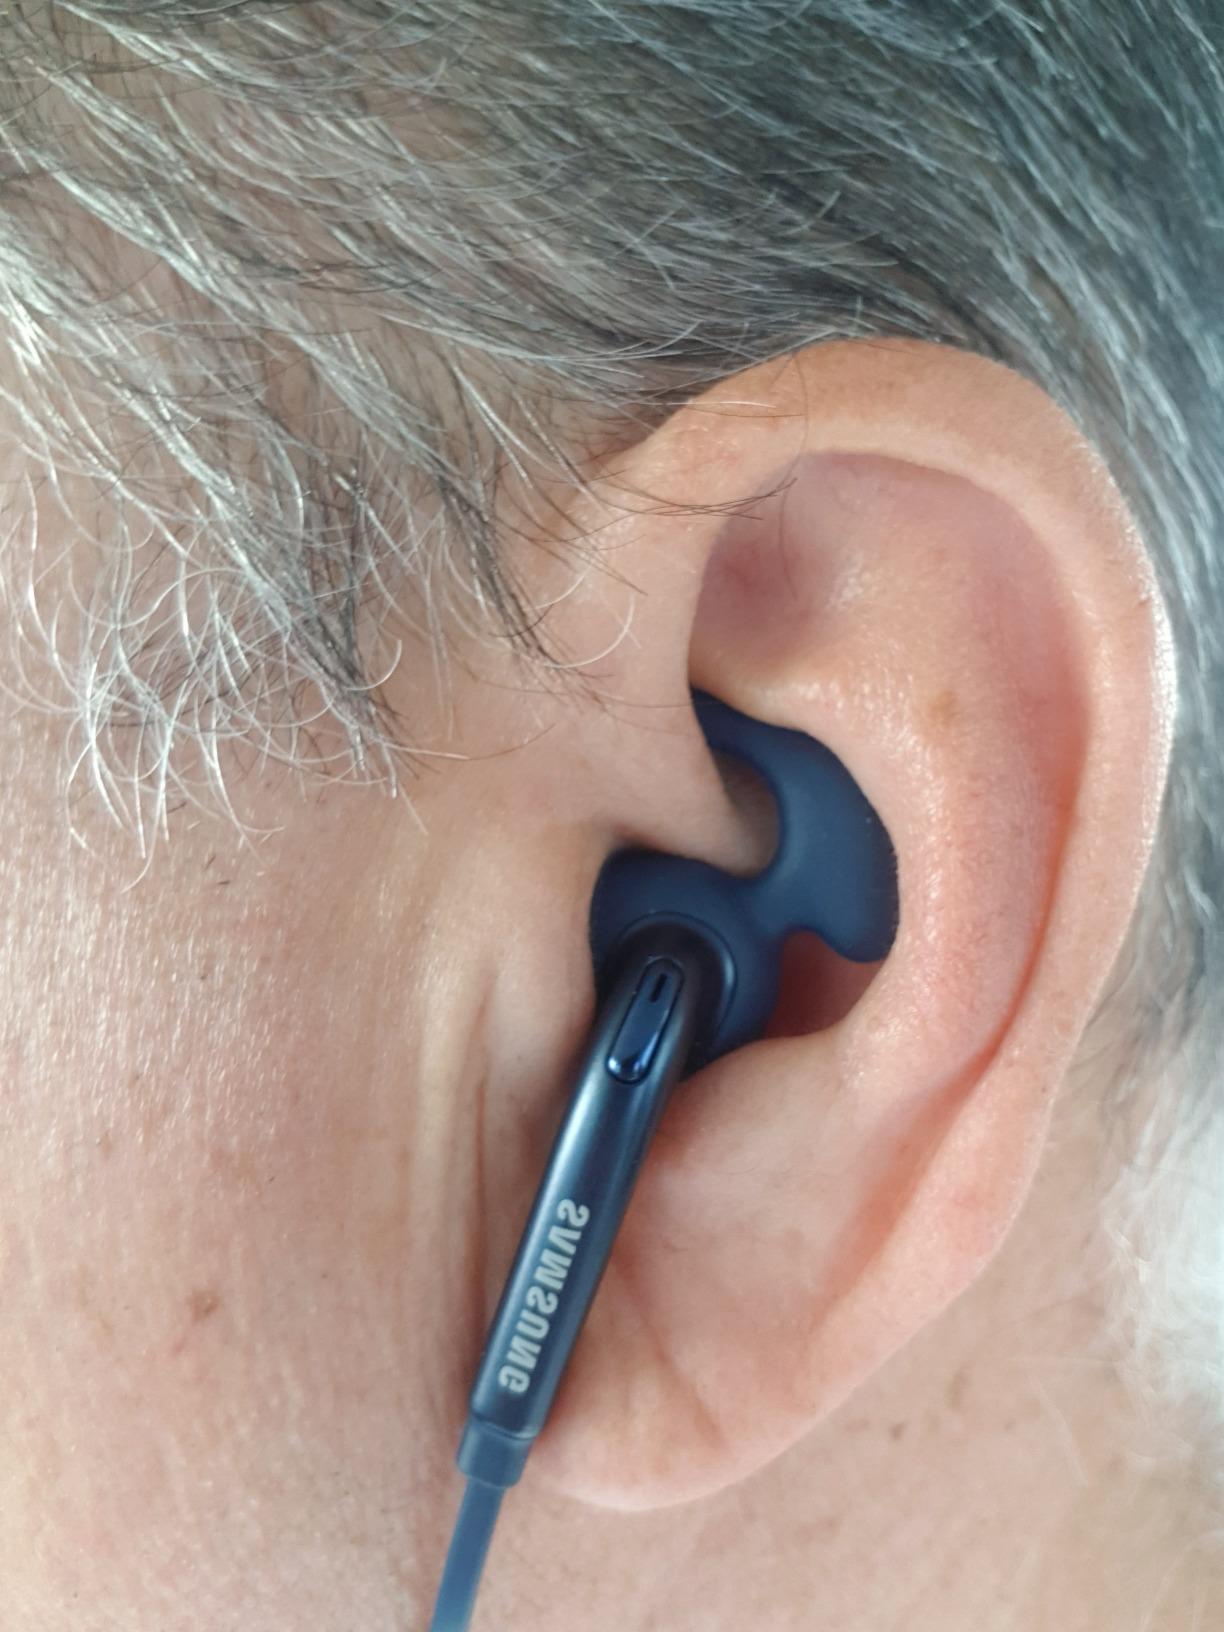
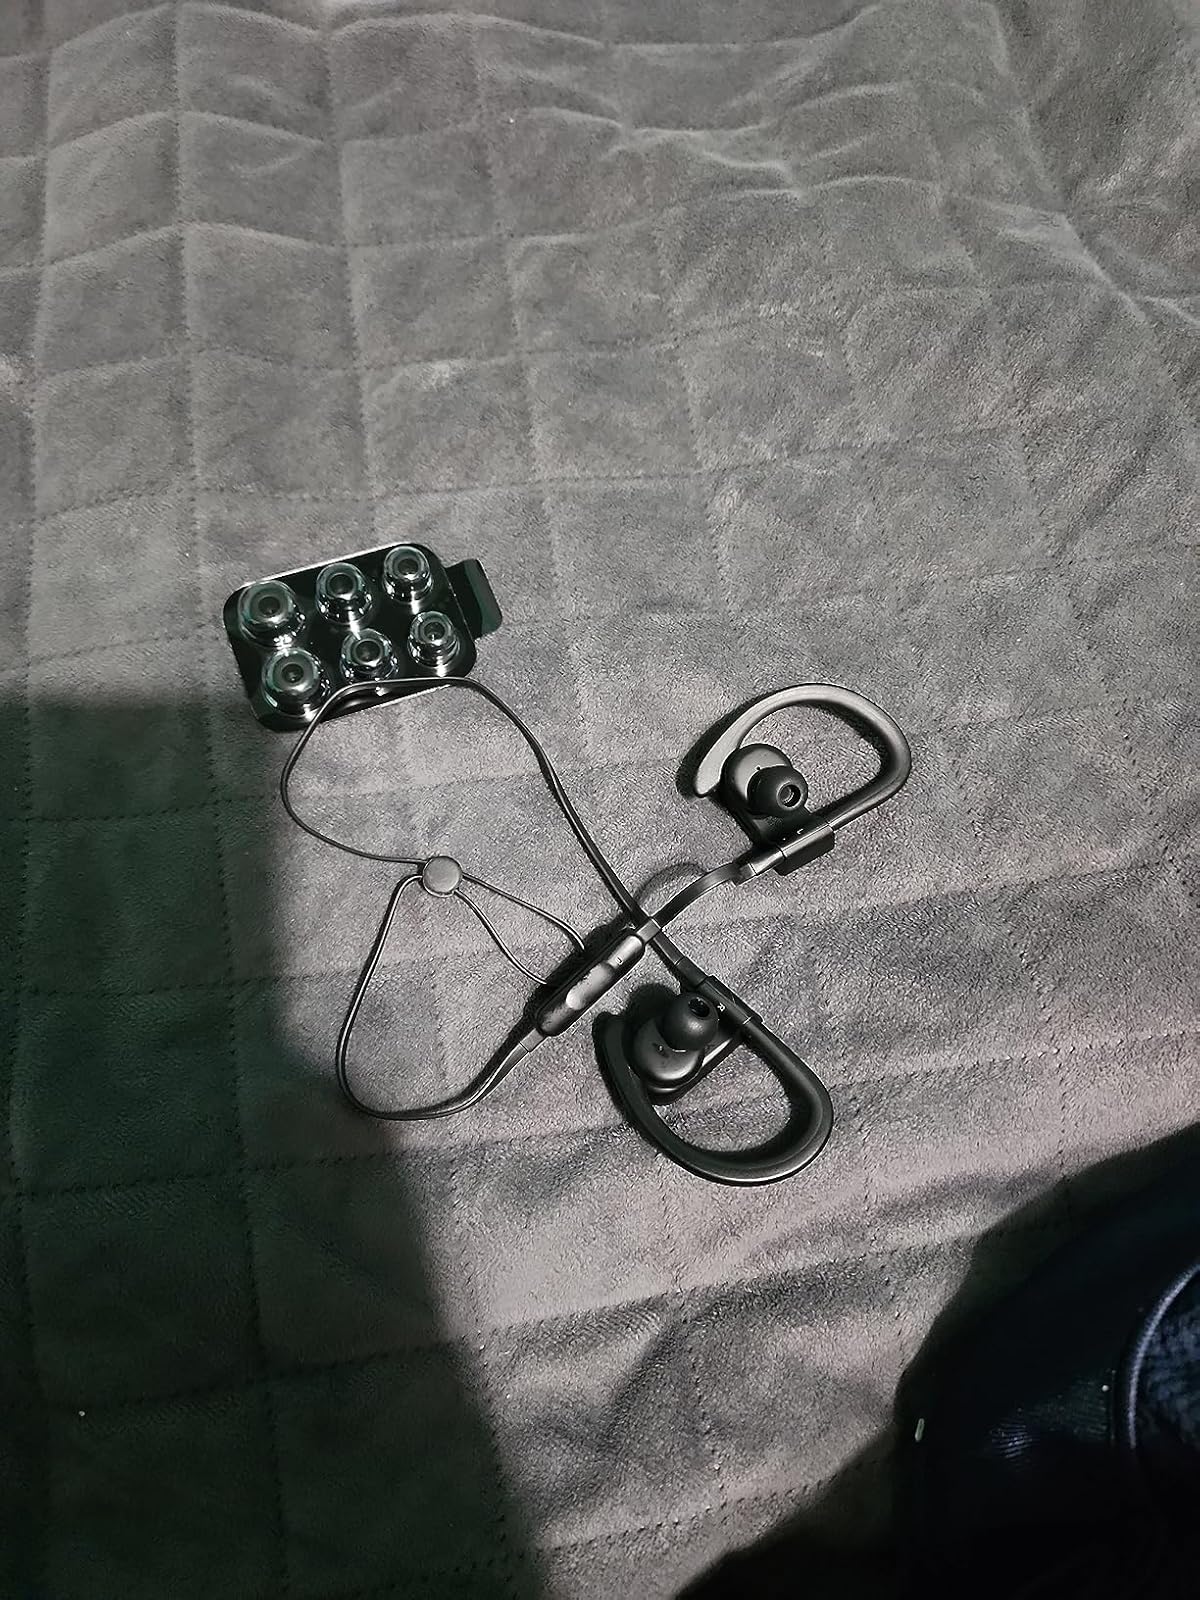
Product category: headphones
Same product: no